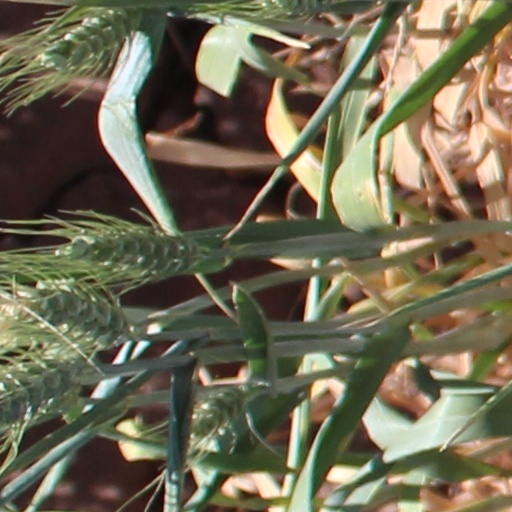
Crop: wheat